Knowlton Covered Bridge

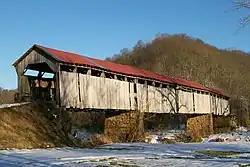

The Knowlton Covered Bridge, near Rinard Mills, Ohio, was built around 1860. It was listed on the National Register of Historic Places in 1980. It was decommissioned shortly after. Also known as the Long Covered Bridge, it is a Burr arch truss bridge.